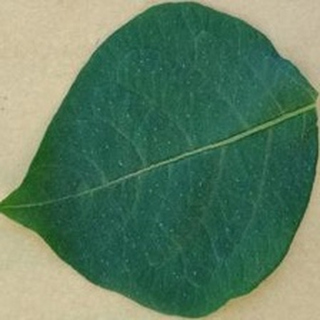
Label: healthy_potato